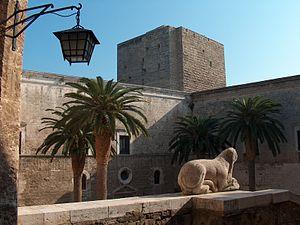
Le centre urbain actuel de la ville de Bari a deux composantes :